Downtown San Jose

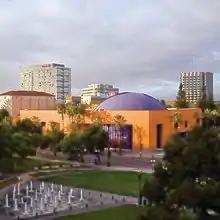
The Tech Interactive is dedicated to introducing the innovation spirit of Silicon Valley to the public.

The downtown area was typical of a small, agriculture-based city of under 100,000 residents until city manager A. P. Hamann spearheaded aggressive expansion during the 1950s and '60s. As the city rapidly expanded into outlying areas, the downtown area entered a period of decline. In the 1980s, mayor Tom McEnery, whose family owned several buildings in downtown, initiated significant gentrification in the area.